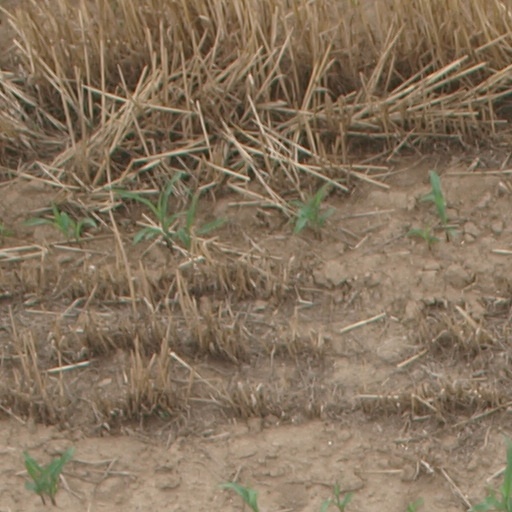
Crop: maize; corn